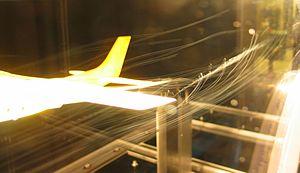
Une ligne de courant est une courbe de l'espace décrivant un fluide en mouvement et qui, à tout instant, possède en tout point une tangente parallèle à la vitesse des particules du fluide.
Le tourbillon marginal est le tourbillon qui se crée à l'extrémité d'une aile ou d'une pale d'un avion produisant de la portance. Il est aussi appelé Tourbillon de Prandtl.
En mathématiques, un champ de vecteurs ou champ vectoriel est une fonction qui associe un vecteur à chaque point d'un espace euclidien ou plus généralement d'une variété différentielle. Pour la résolution des équations différentielles autonomes du 1ᵉʳ ordre, on utilise le champ des directions qui représente les dérivées tangentes à la trajectoire de ces équations, ce qui permet de la tracer.
Une soufflerie est une installation d'essais utilisée en aérodynamique pour étudier les effets d'un écoulement d'air sur un corps, généralement un modèle de dimension réduite par rapport au réel. On peut effectuer dans une soufflerie des mesures, par exemple d'efforts, et des visualisations d'écoulement le plus souvent impossibles à faire dans les conditions réelles de déplacement. Il existe plusieurs centaines de souffleries dans le monde, dont le plus grand nombre sont aux USA.